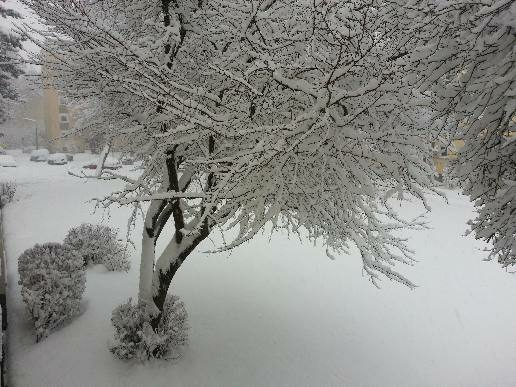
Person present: No